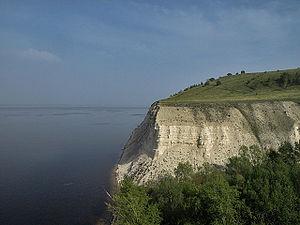
Le réservoir de Volgograd est un lac artificiel formé sur le cours inférieur de la Volga, en 1958-1961, par le barrage de la Centrale hydroélectrique de Volgograd.